Chichen Itza

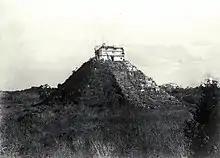
The Kukulcán Temple, photograph by Teobert Maler, 1892

In 1894, the United States Consul to Yucatán, Edward Herbert Thompson, purchased the Hacienda Chichén, which included the ruins of Chichen Itza. For 30 years, Thompson explored the ancient city. His discoveries included the earliest dated carving upon a lintel in the Temple of the Initial Series and the excavation of several graves in the Osario (High Priest's Temple). Thompson is most famous for dredging the Cenote Sagrado (Sacred Cenote) from 1904 to 1910, where he recovered artifacts of gold, copper and carved jade, as well as the first-ever examples of what were believed to be pre-Columbian Maya cloth and wooden weapons. Thompson shipped the bulk of the artifacts to the Peabody Museum at Harvard University.